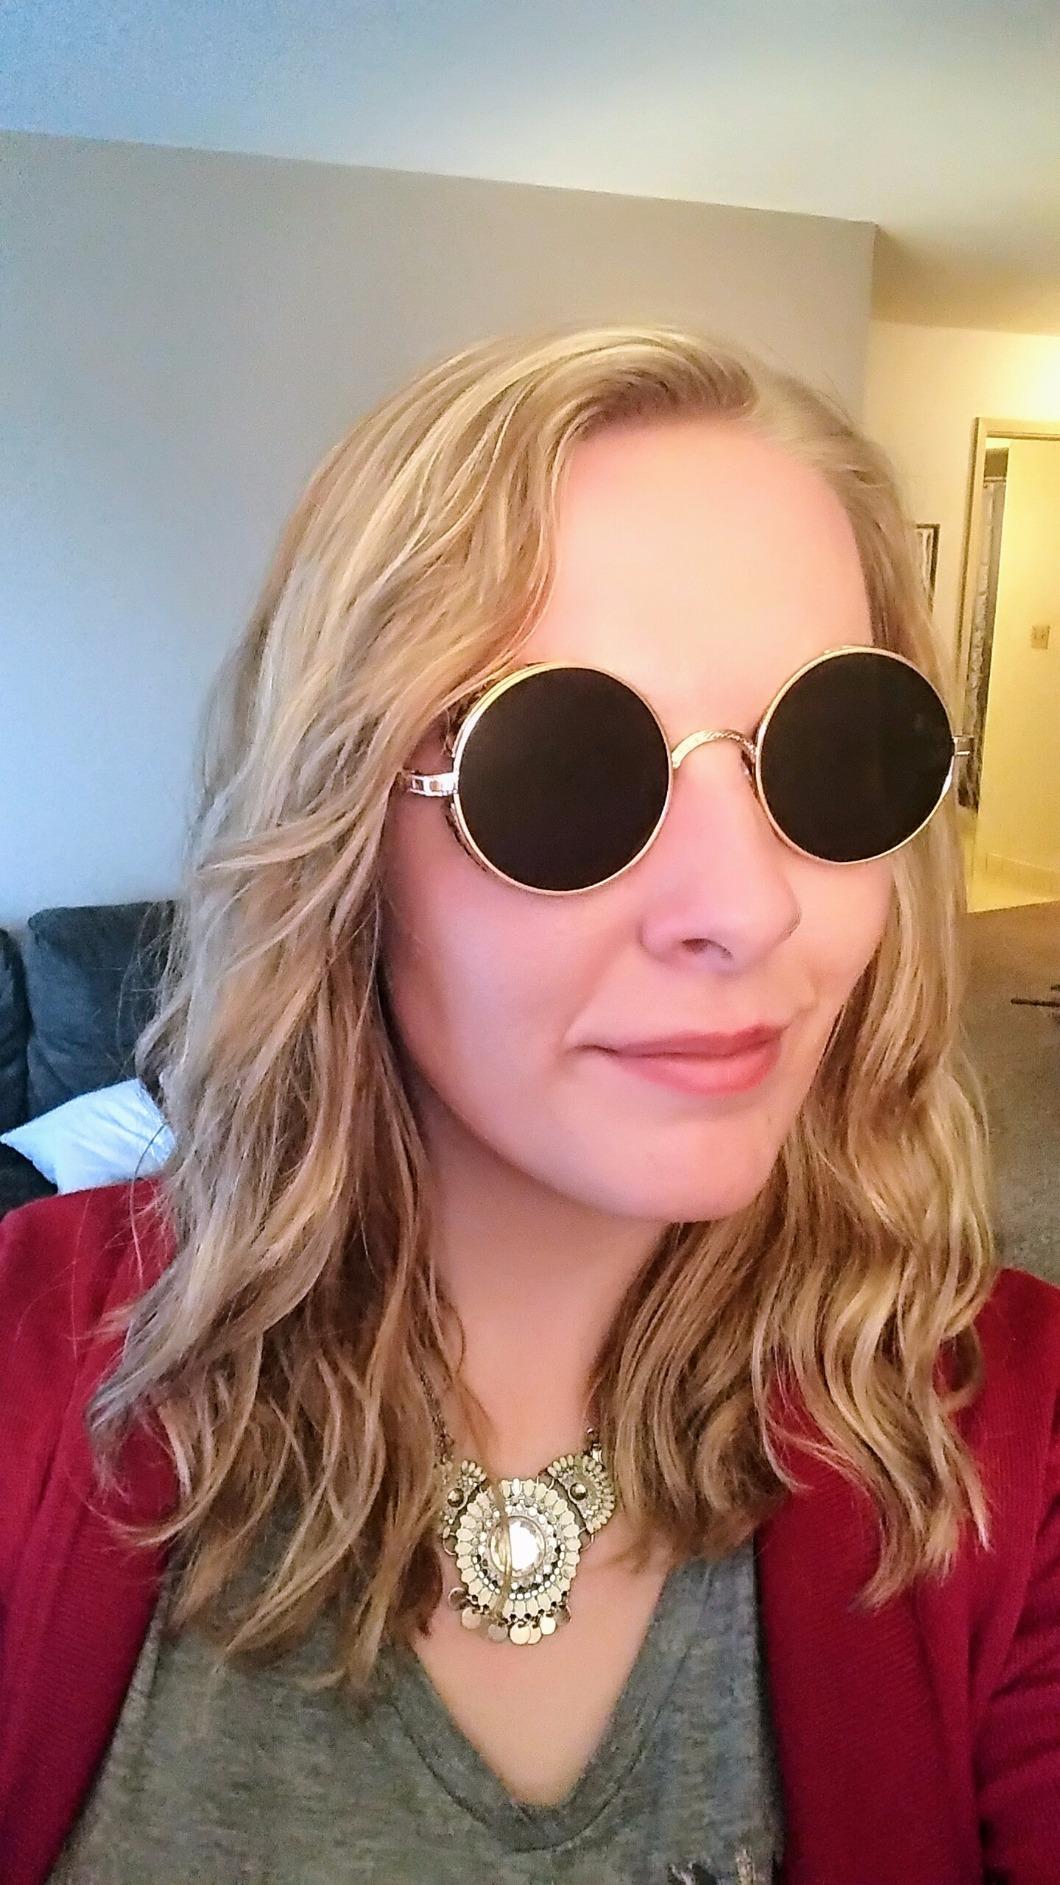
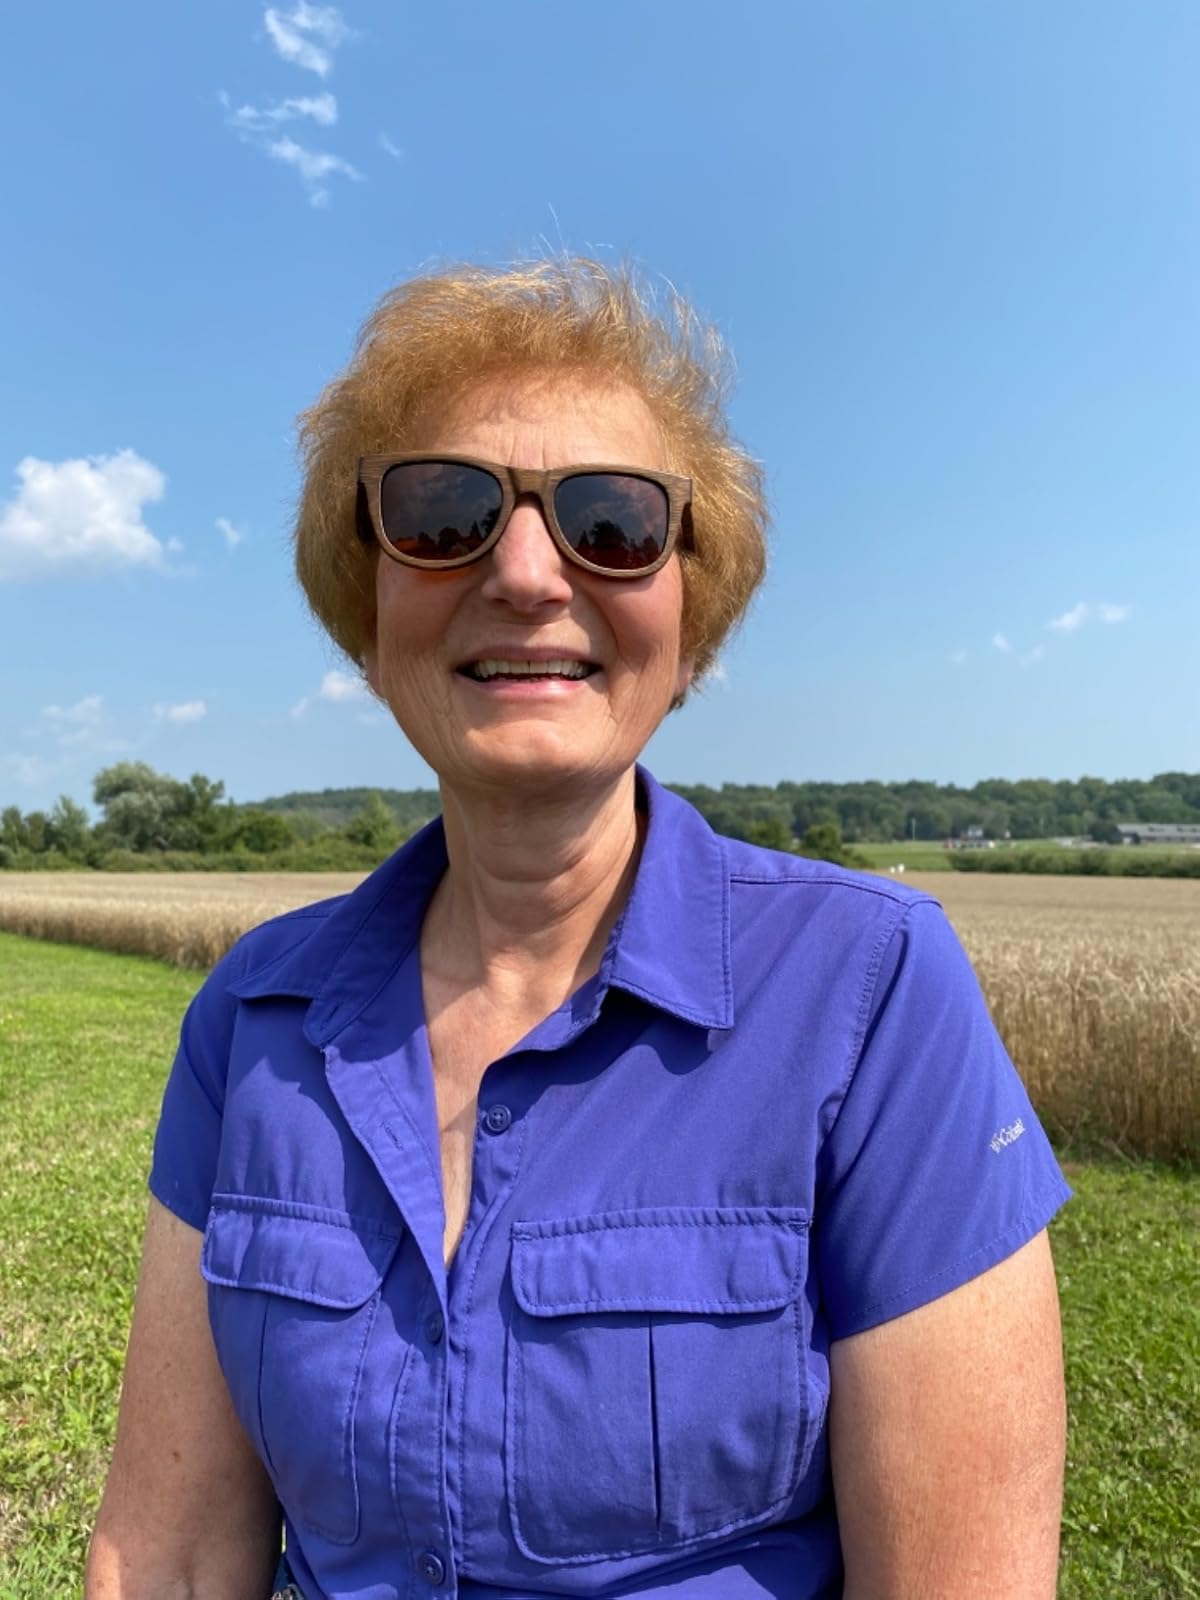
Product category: accessories_sunglasses
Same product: no